Heřmanice (Liberec District)

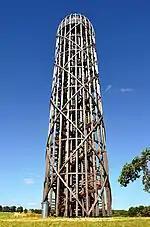
Observation tower

There are several half-timbered houses in Heřmanice, built in the so-called Upper Lusatian style.